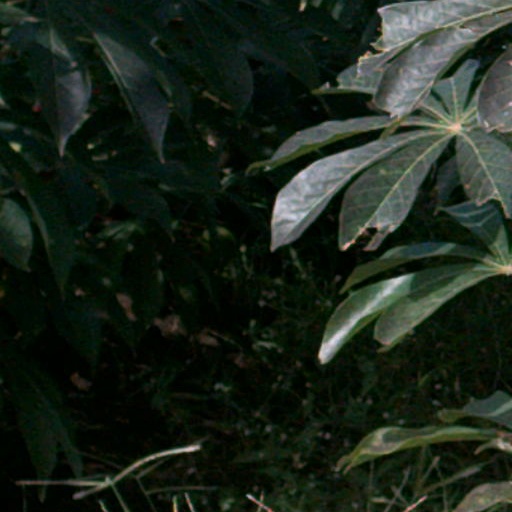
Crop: cassava